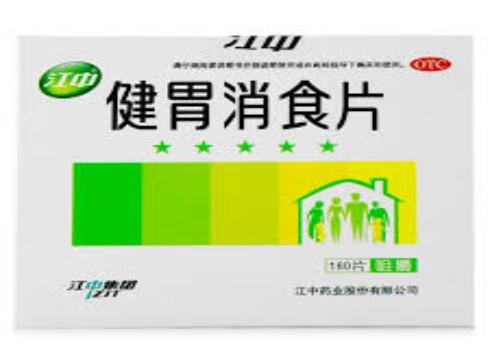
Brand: jiang zhong
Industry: Medical